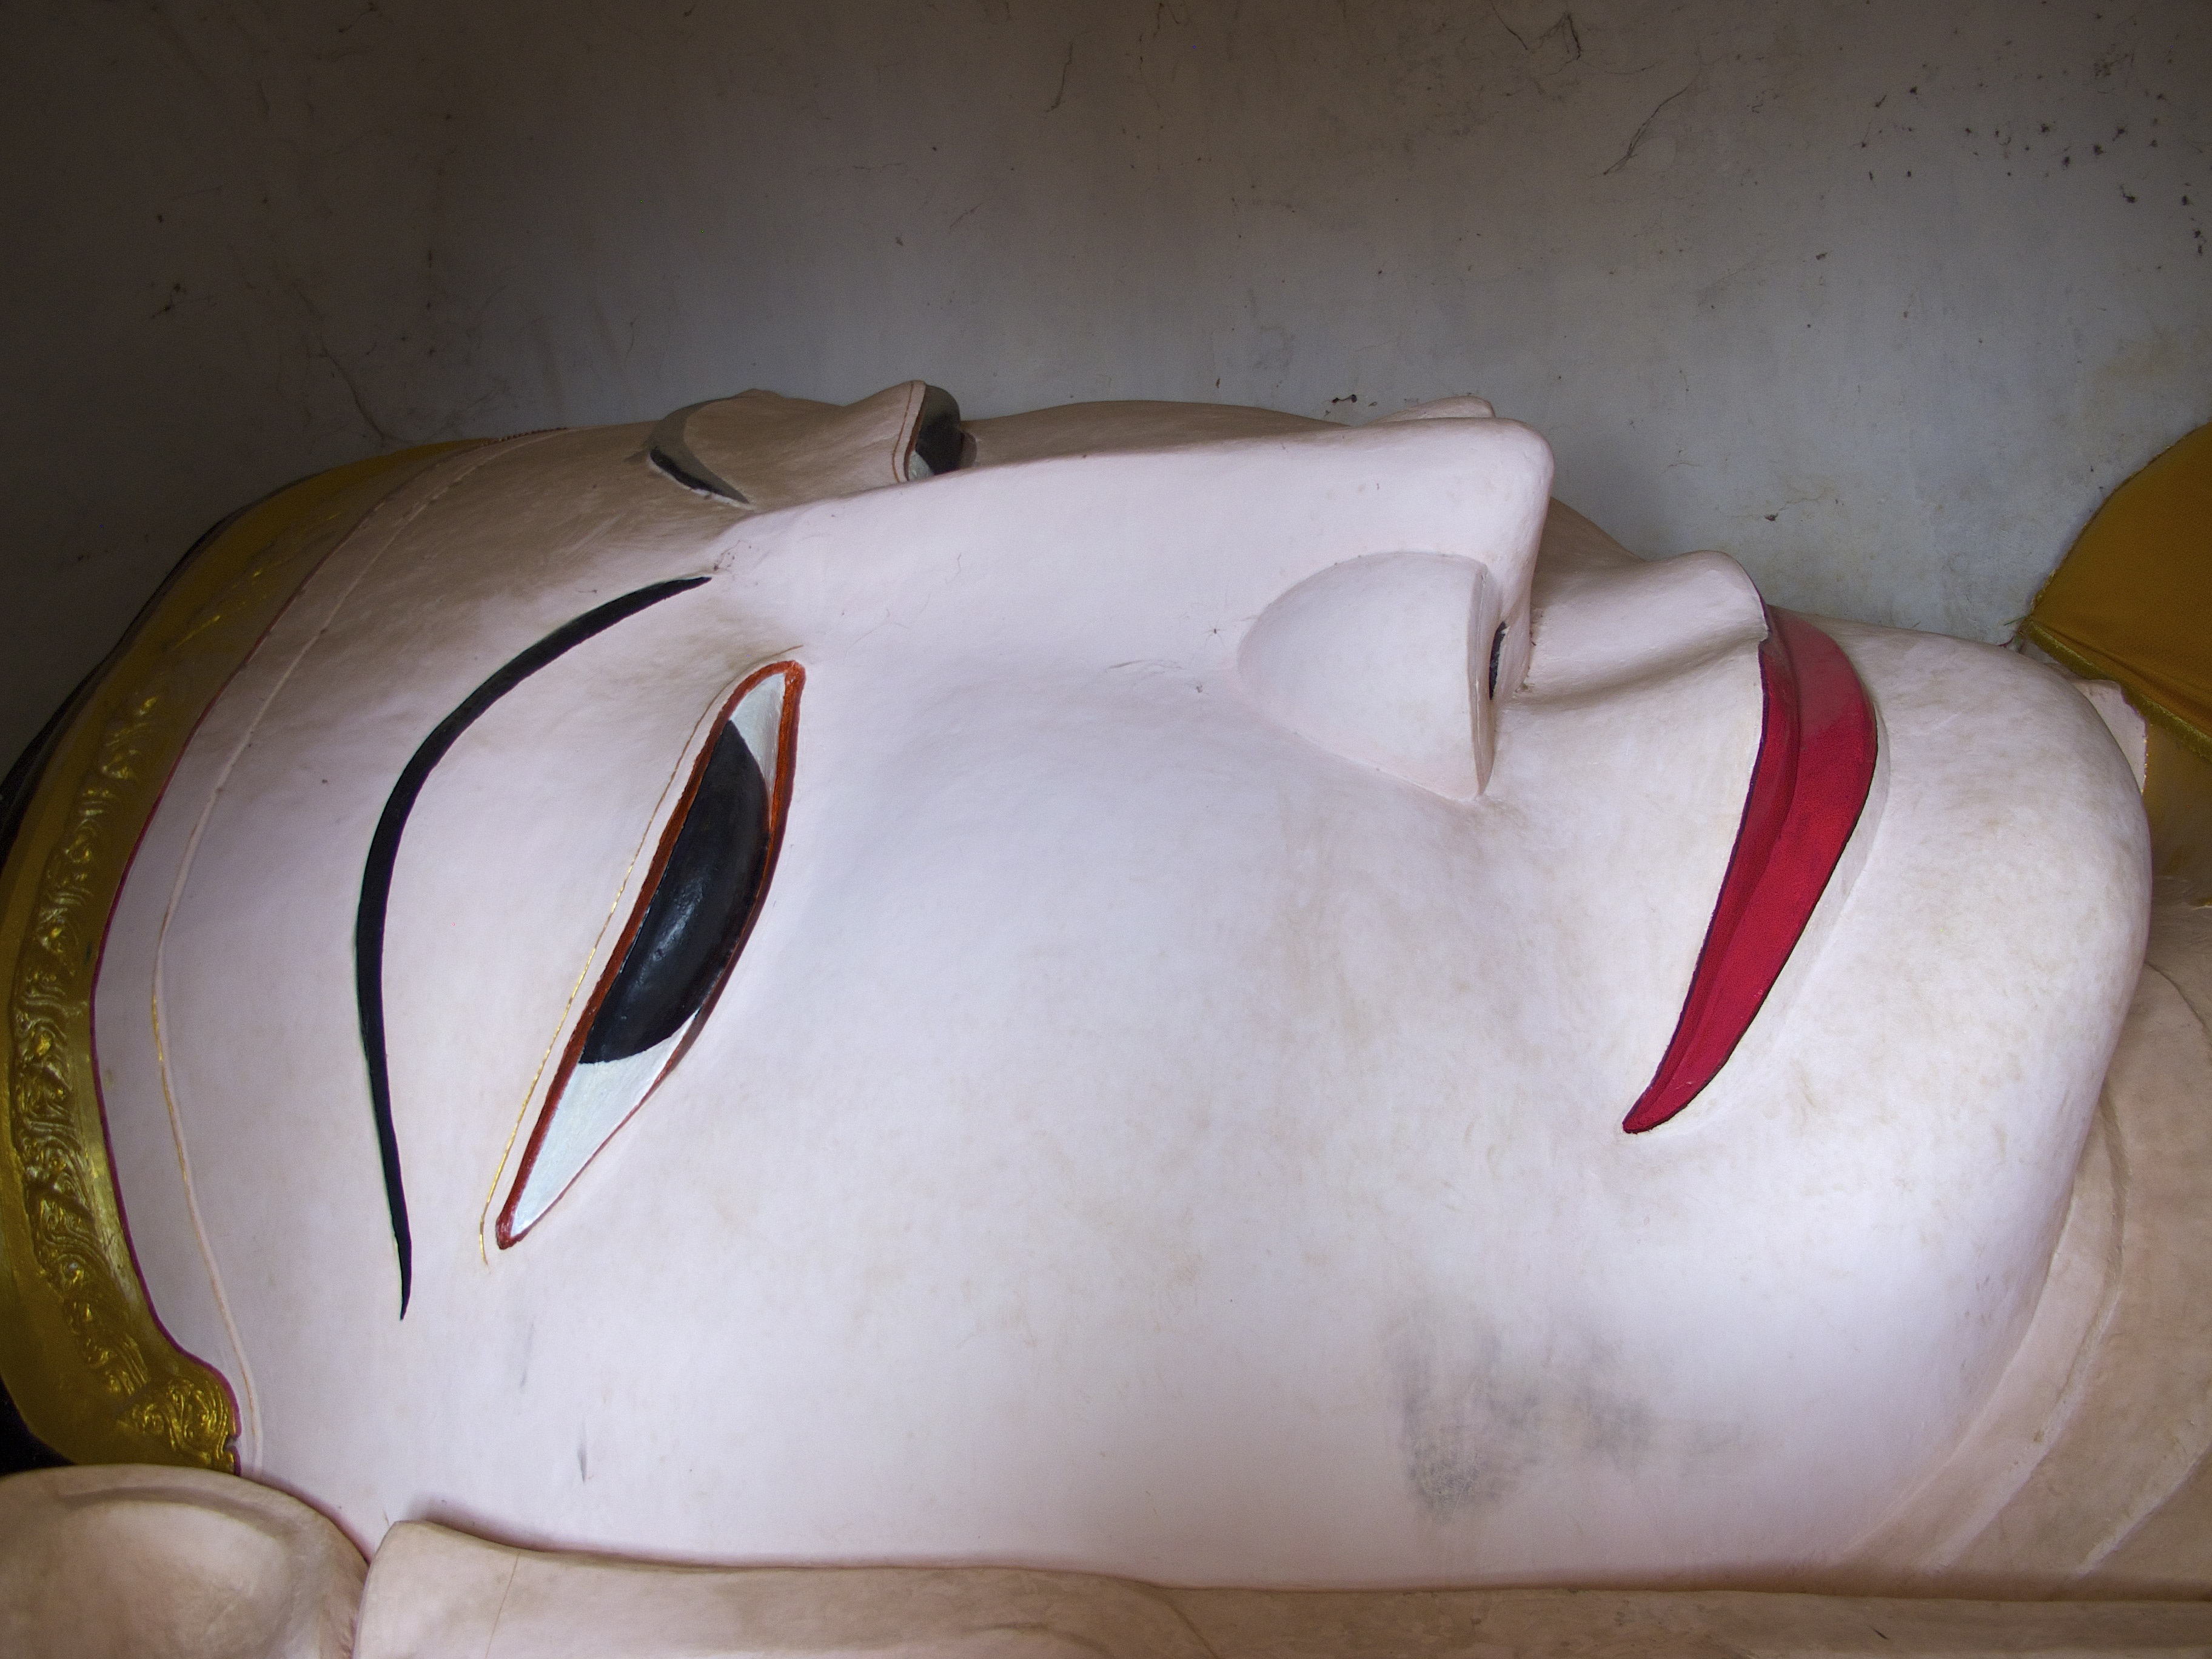
shoe, white, statue, buddhism, religion, furniture, material, face, sculpture, footwear, buddha